Action for Happiness

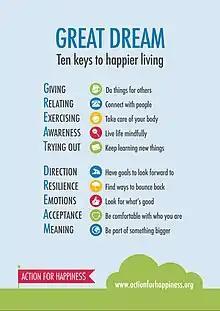
Poster from Action for Happiness on "Ten keys to happier living"

AfH states that "Happiness means feeling good about our lives and wanting to go on feeling that way. Unhappiness means feeling bad and wanting things to change."